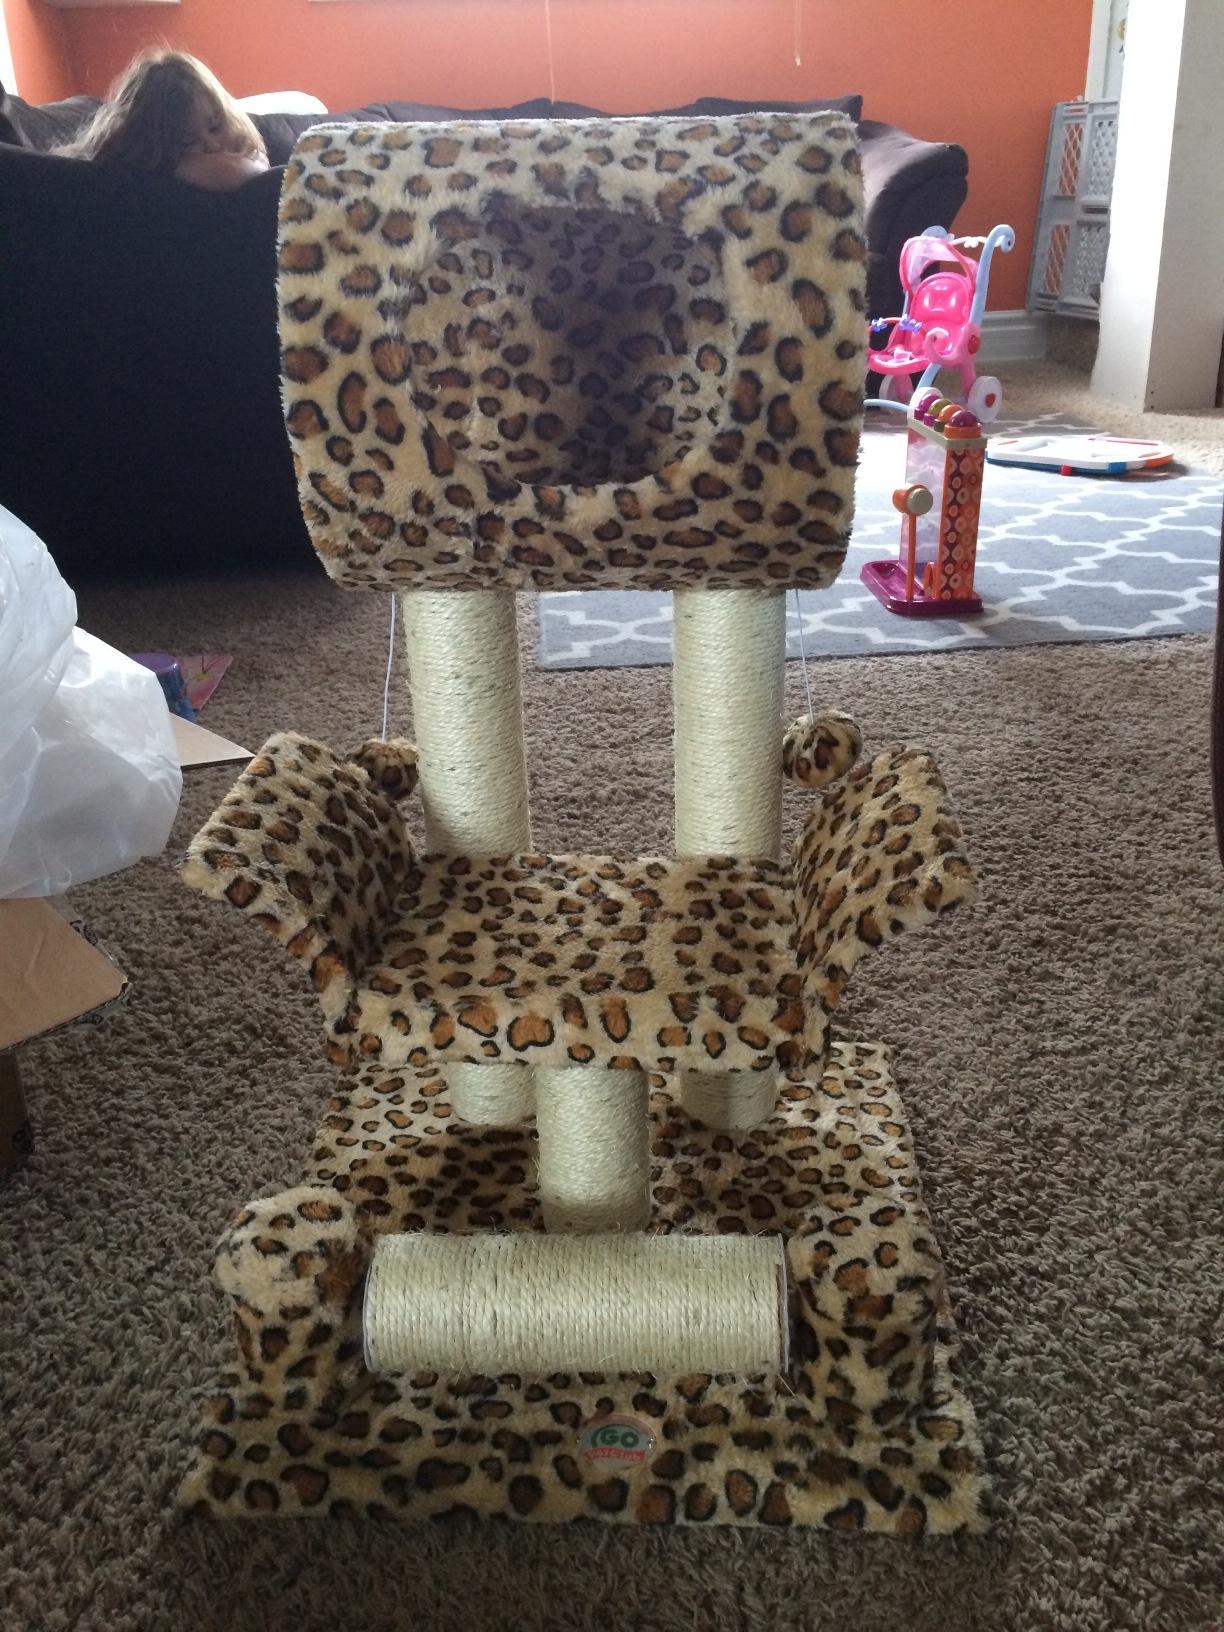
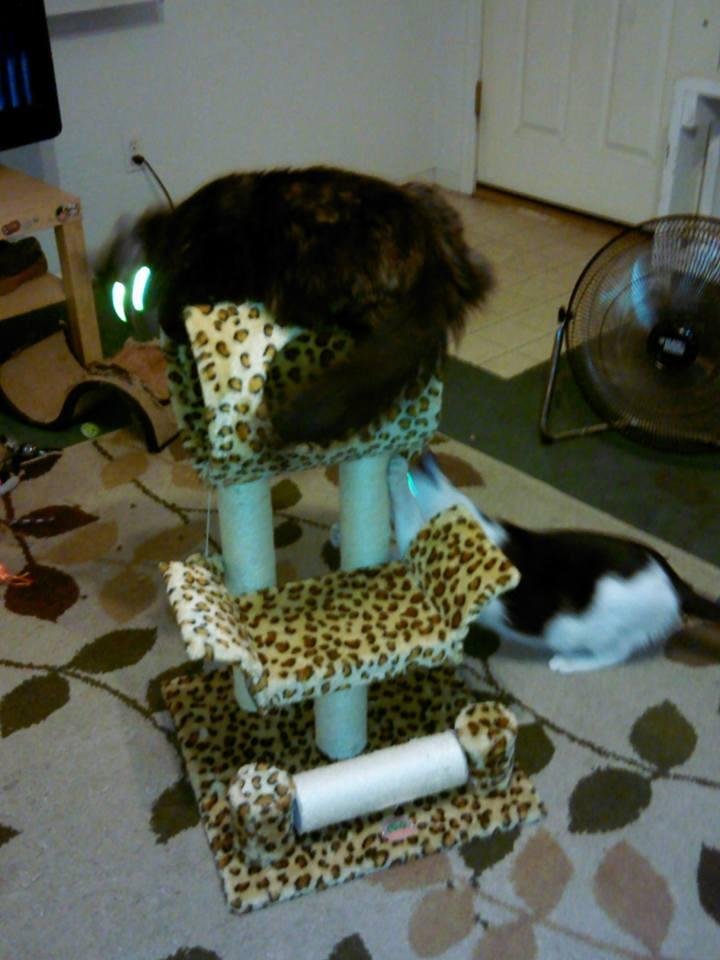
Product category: items_cat tree
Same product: yes